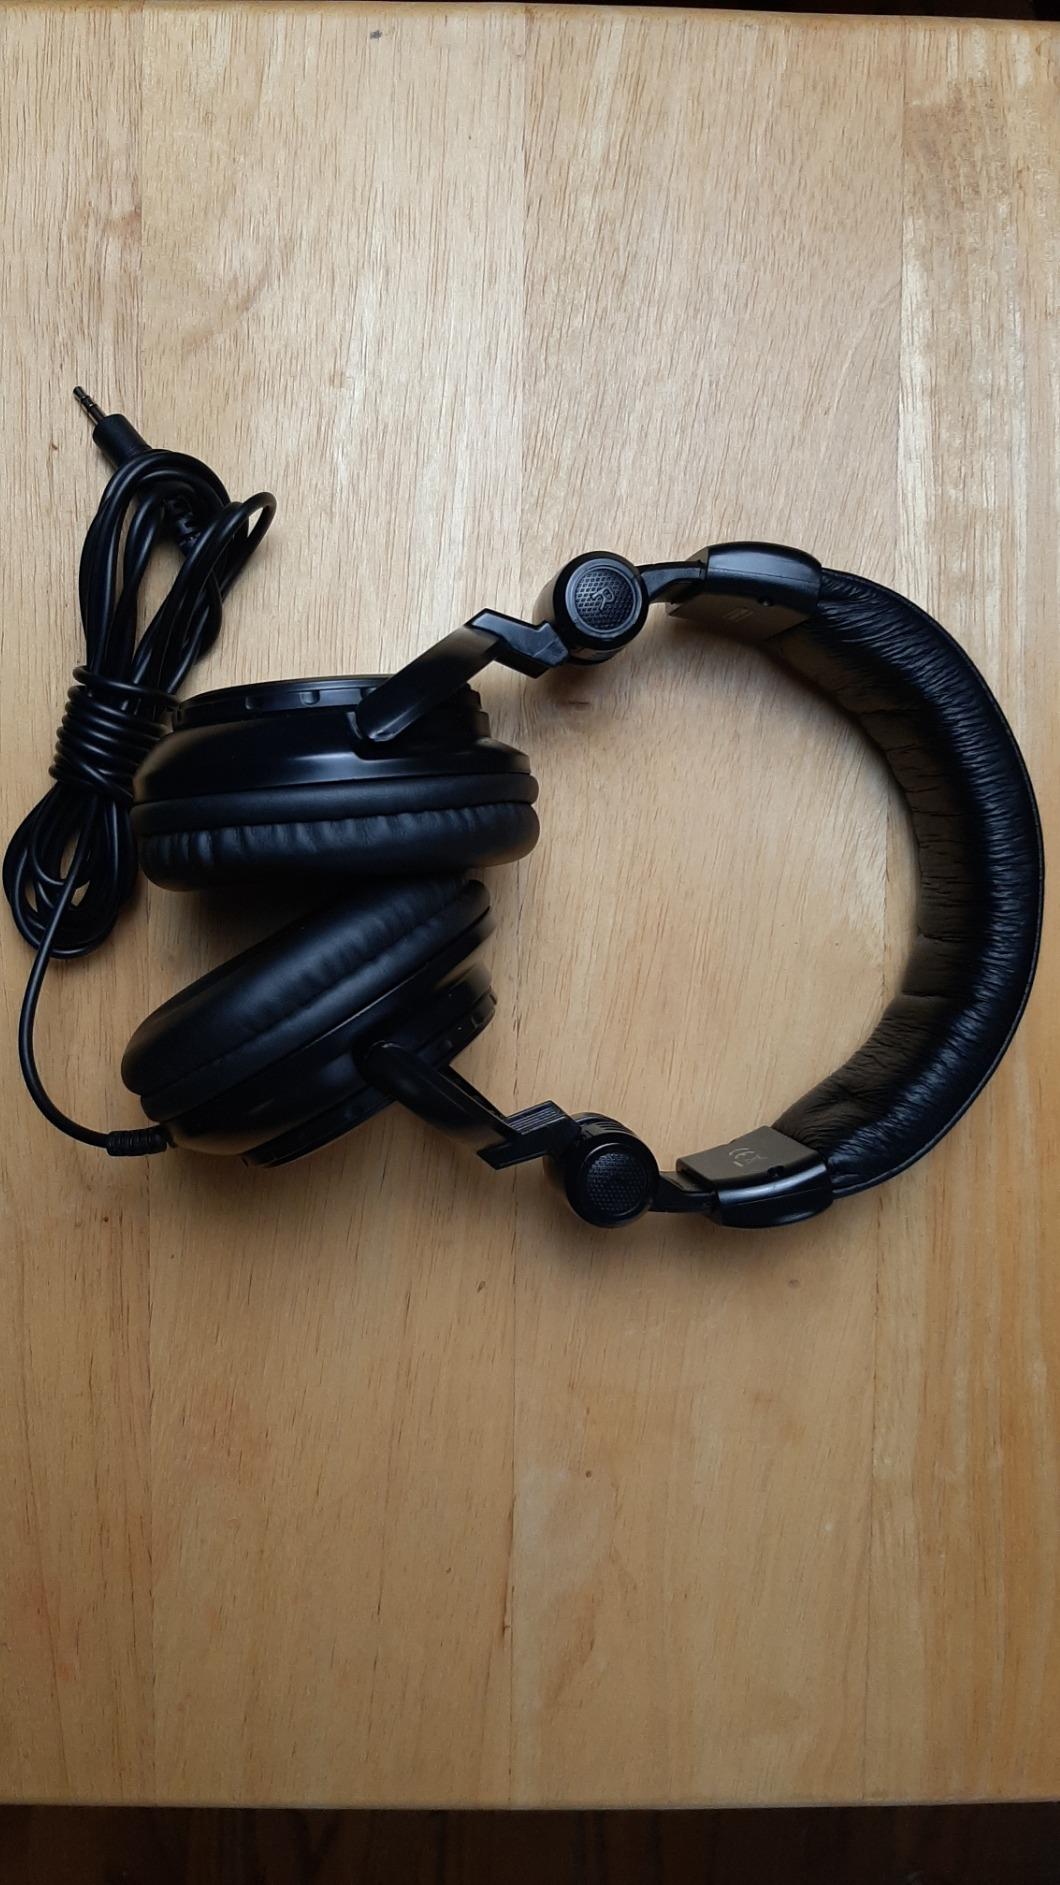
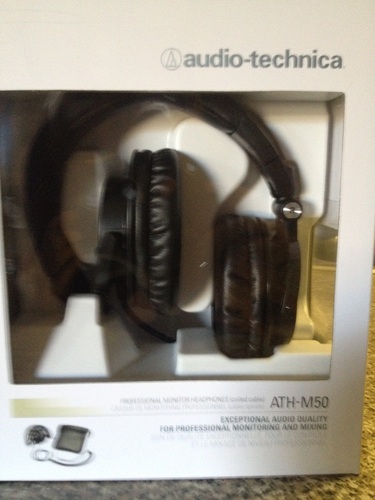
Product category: headphones
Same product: no